Francis J. Heney

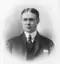
Francis Heney represented John Handy's abused wife Mary in their divorce trial and eviction proceeding despite repeated death threats from Handy. When Handy attacked him, Heney killed him in self-defense.

Dr. John Christopher Handy was a skilled and well-respected physician in Tucson. His wife, Mary Ann Page Handy, was eight years younger than her husband, and in poor health. She complained to her neighbor, the wife of Heney's' brother, Ben, that her husband abused her. In December 1888, she filed for divorce; rumors circulated that Handy had threatened to kill the judge and her lawyers, and she withdrew her suit within the next month. Judge Sloan described Handy as "a man of strong will, aggressive, and both quarrelsome and vindictive." The following year, John sent the couple's four oldest children to his mother's home in Oakland. Over the next four years Mary developed an addiction to morphine, possibly administered to her by her husband. Morphine was readily available at the time and was prescribed for a variety of ailments.